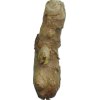
Label: ginger